Theodore John Dimitry Jr.

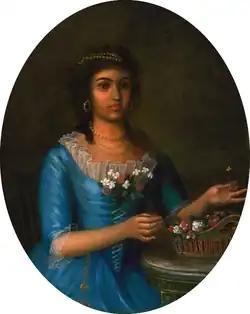
Theodore's great-grandmother Marianne Céleste Dragon

Theodore was born in New Orleans to Theodore John Dimitry Sr. and Irene Scott. His great-grandmother was Marianne Celeste Dragon a mixed Creole of partial Greek ancestry. She founded the Dimitry Family along with Greek Andrea Dimitry which was a mixed-race Creole family that endured countless racial hardships during the 1800s. Theodore's father attended Georgetown along with other prominent Creole family members. His father's first cousins included George Pandely and Charles Patton Dimitry. By 1901, Theodore Jr. obtained a degree in medicine from Tulane University and married Fernande Jacobs on August 28, 1901. Theodore was the resident medical doctor inspecting fruit at the ports of the state of Louisiana in 1903. In 1910, he joined the American Medical Association. During the 1911–1912 school year, he was listed as a lecturer and clinical assistant in diseases of the eye at Tulane University. Early in his academic career, Theodore published articles about complex medical procedures in the field of optometry. He was the oculist for the Southern Pacific Railway of New Orleans in 1913. One year later, he was chief of the eye division at Charity Hospital a position he held for the next thirty years. Theodore was the oculist of the New Orleans public schools in 1915 and that same year his accumulated published research included work on cataract extraction and tarsal massage for patients suffering trachoma. Theodore was also a professor at Loyola University in New Orleans a position he held for the next twenty-five years.